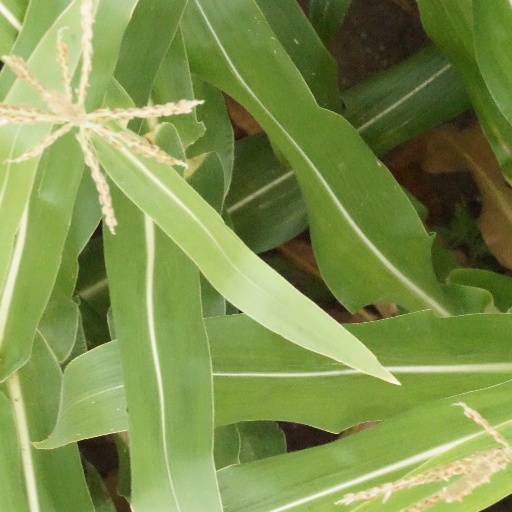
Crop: maize; corn